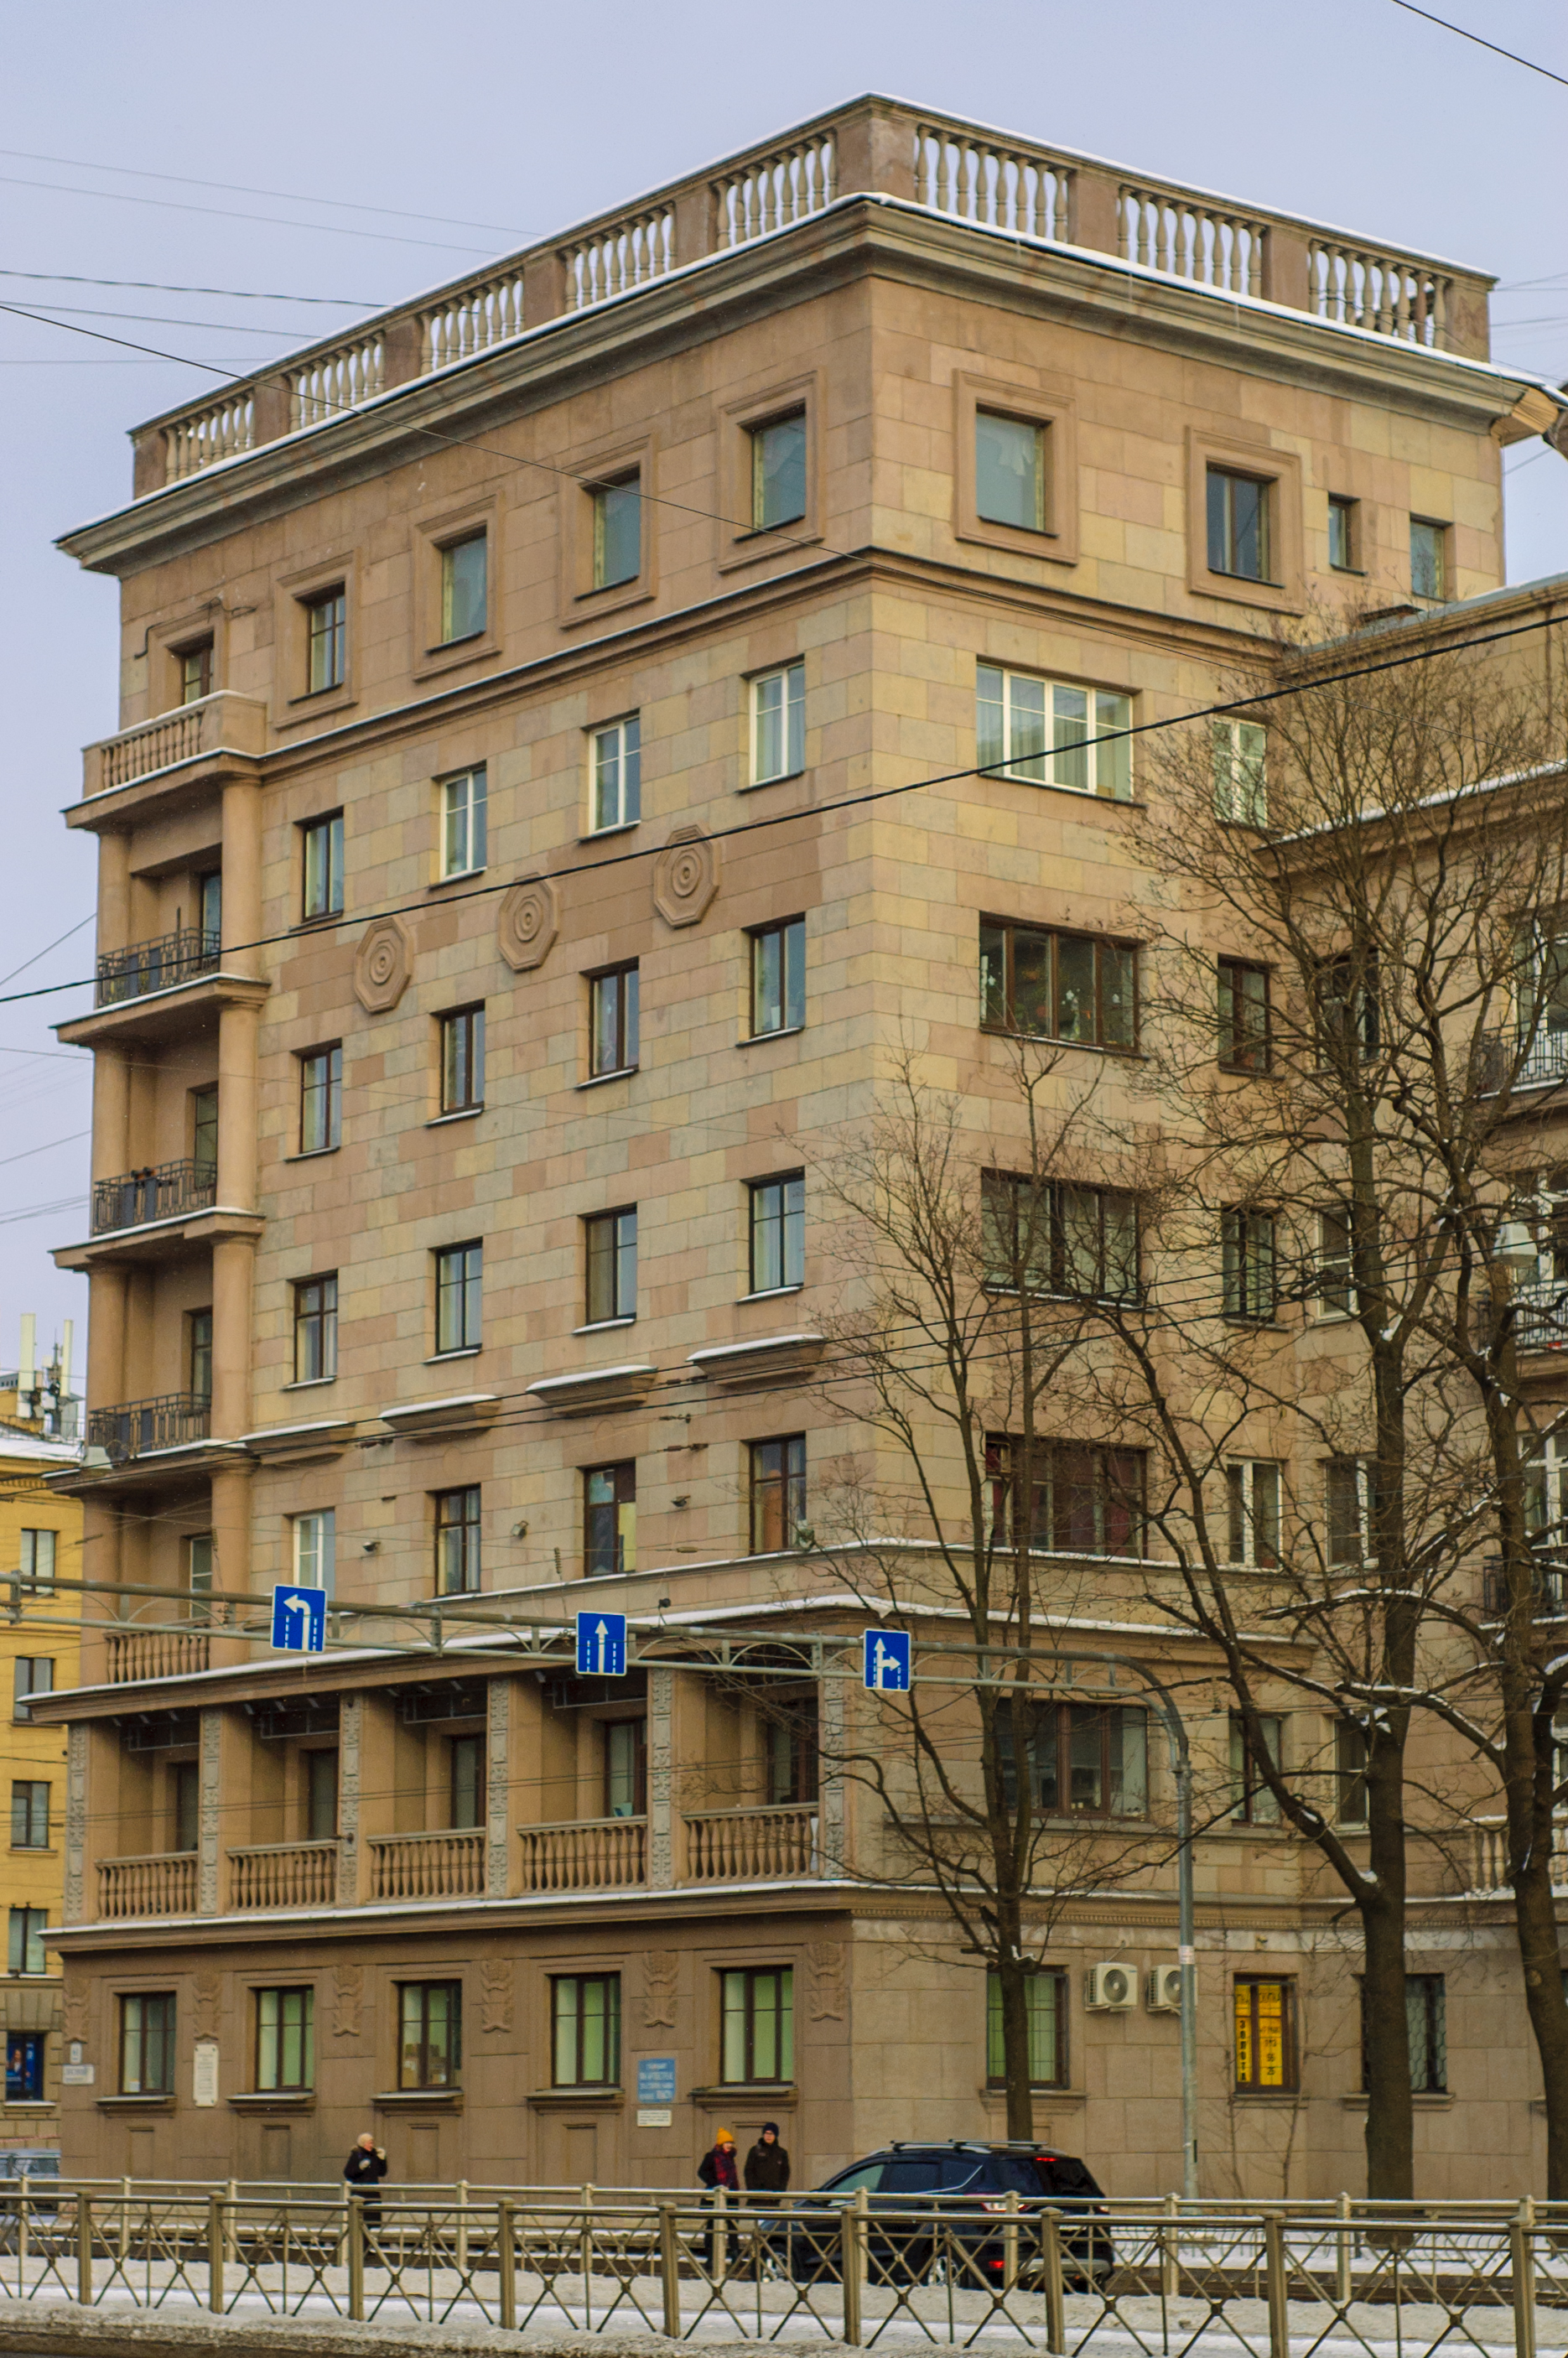
images, building, window, sky, tree, urban design, condominium, tower block, neighbourhood, residential area, facade, plant, city, commercial building, metropolis, mixed use, apartment, tire, house, street, suburb, headquarters, downtown, winter, tower, room, brick, road, art, reflection, corporate headquarters, town square, wheel, plaza, parking